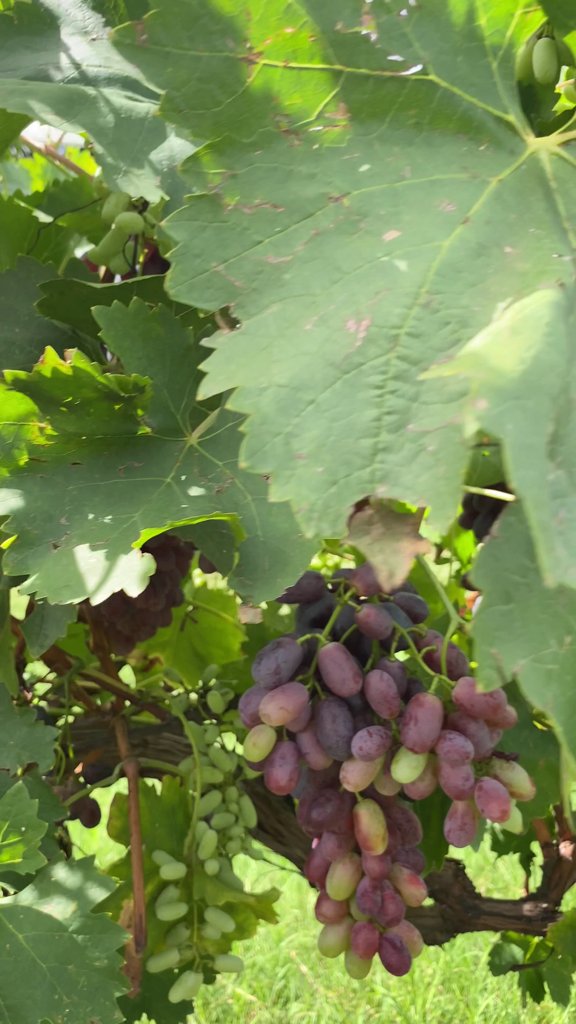
Berries visible: 134
Grape clusters: 5